Patrick Anderson (assemblyman)

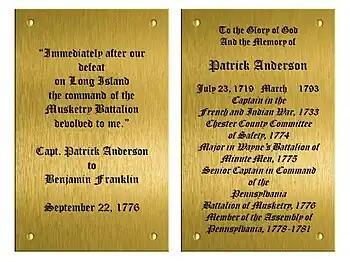
Patrick Anderson plaques at Valley Forge Chapel

Anderson is believed to be buried in the churchyard at St. Peter's of the Great Valley where he was a Vestryman however, his actual grave site has been lost to changes made to the church over the years. A large bronze plaque commemorates his memory inside the old church, almost directly over his presumed burial site.